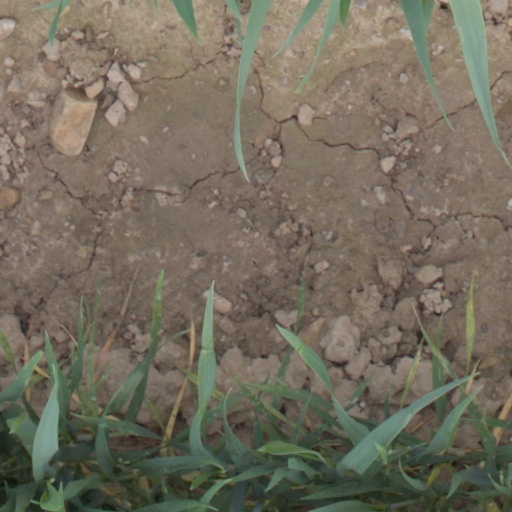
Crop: wheat